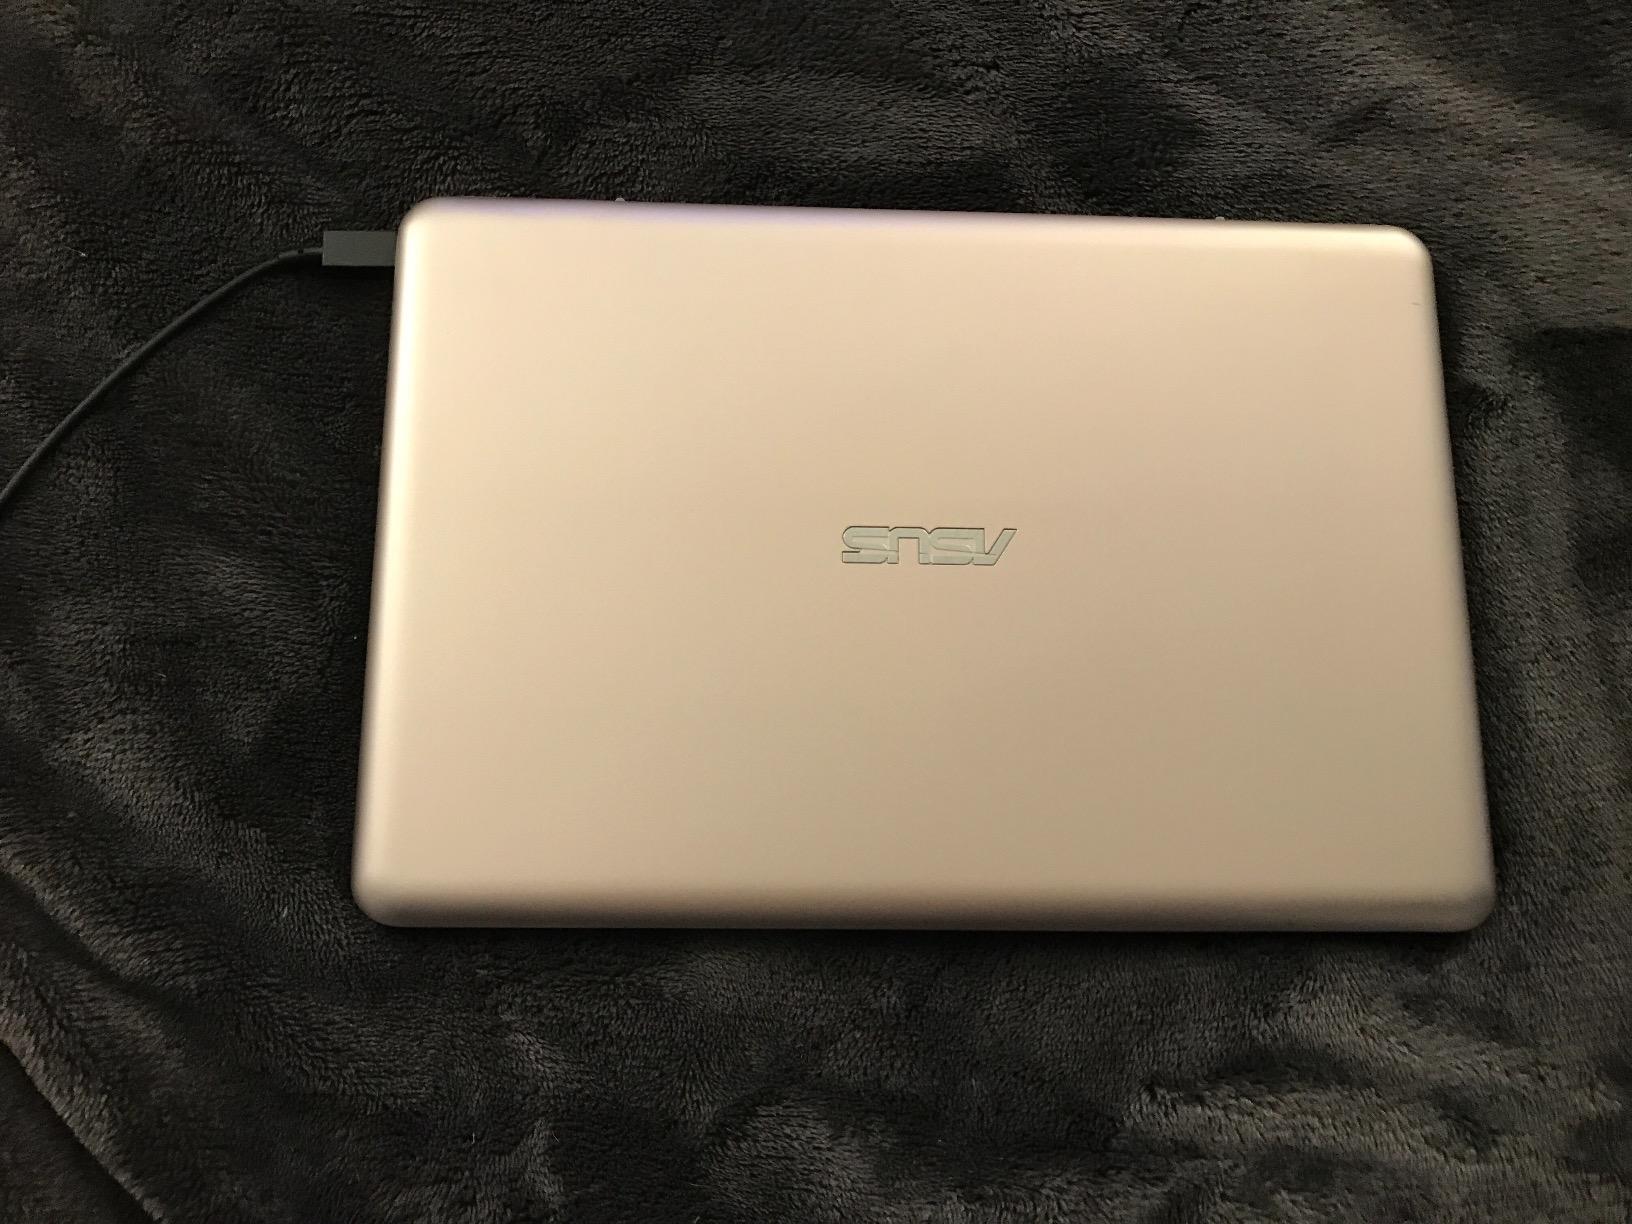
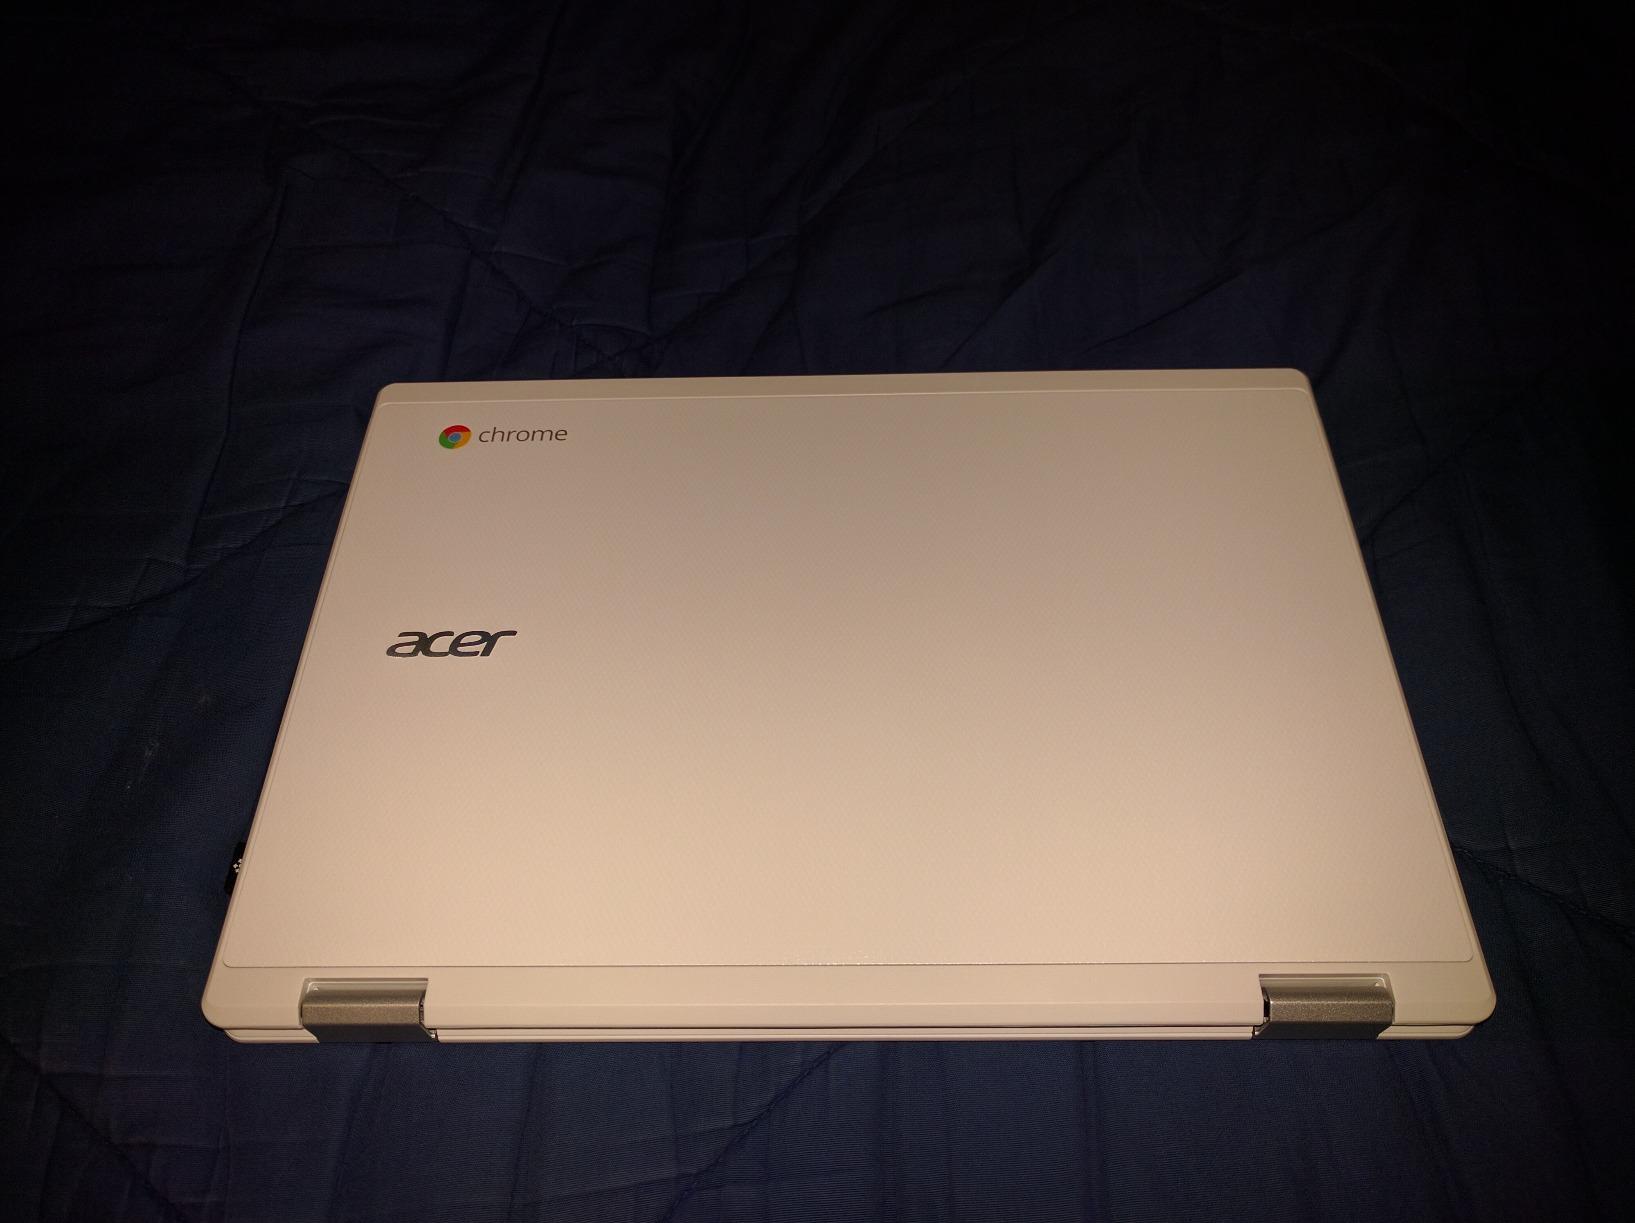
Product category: laptop
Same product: no